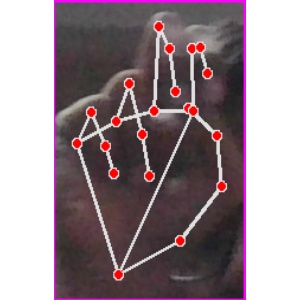
अक्षर: ह